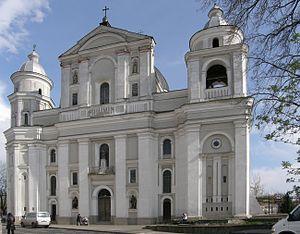
Le diocèse de Loutsk est un diocèse catholique d'Ukraine de rite latin de la province ecclésiastique de Lviv des Latins dont le siège est situé à Loutsk, dans l'oblast de Volhynie. L'évêque actuel est Vitaliy Skomarovskyi, depuis 2014.